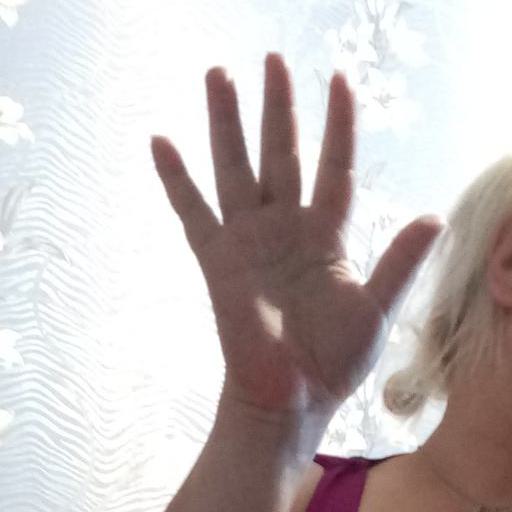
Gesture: palm